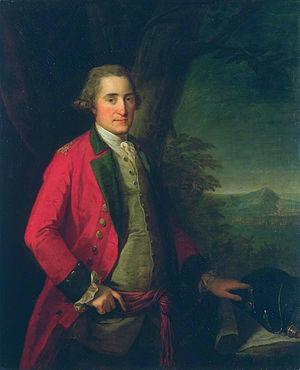
Cette page fournit une liste chronologique de peintures d'Angelica Kauffmann.